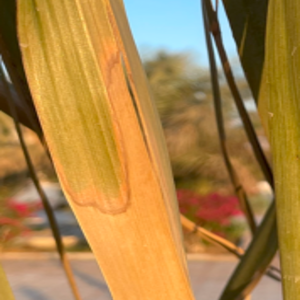
Label: Leaf Spots